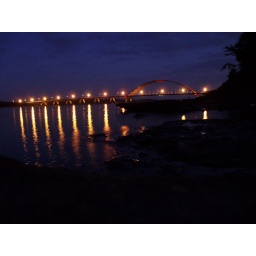
JB bridge over the Mississippi river at night. Long exposure.